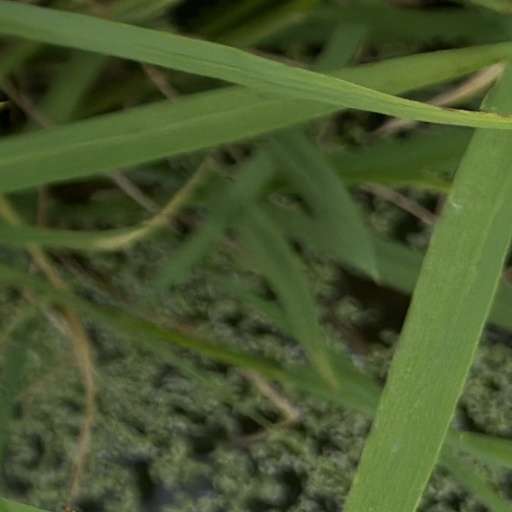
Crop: rice